Clyde Drexler

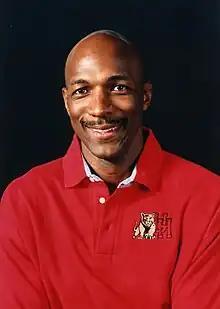
Drexler at the University of Houston

Clyde Austin Drexler (born June 22, 1962) is an American former professional basketball player who currently works as the commissioner of the Big3 3-on-3 basketball league. Nicknamed "Clyde the Glide", he played 15 seasons in the National Basketball Association (NBA), spending a majority of his career with the Portland Trail Blazers before finishing with the Houston Rockets. He was a ten-time NBA All-Star, five time All-NBA Selection, and was named to the NBA's 50th and 75th anniversary teams. Drexler won an NBA championship with Houston in 1995, and earned a gold medal on the 1992 United States Olympic team known as "The Dream Team". He was inducted twice into the Naismith Memorial Basketball Hall of Fame, in 2004 for his individual career and in 2010 as a member of the "Dream Team". Drexler is often considered among the top basketball players and top shooting guards of all time.